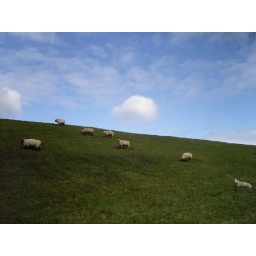
The cloud in the sky was in costume for the photo. Limerick